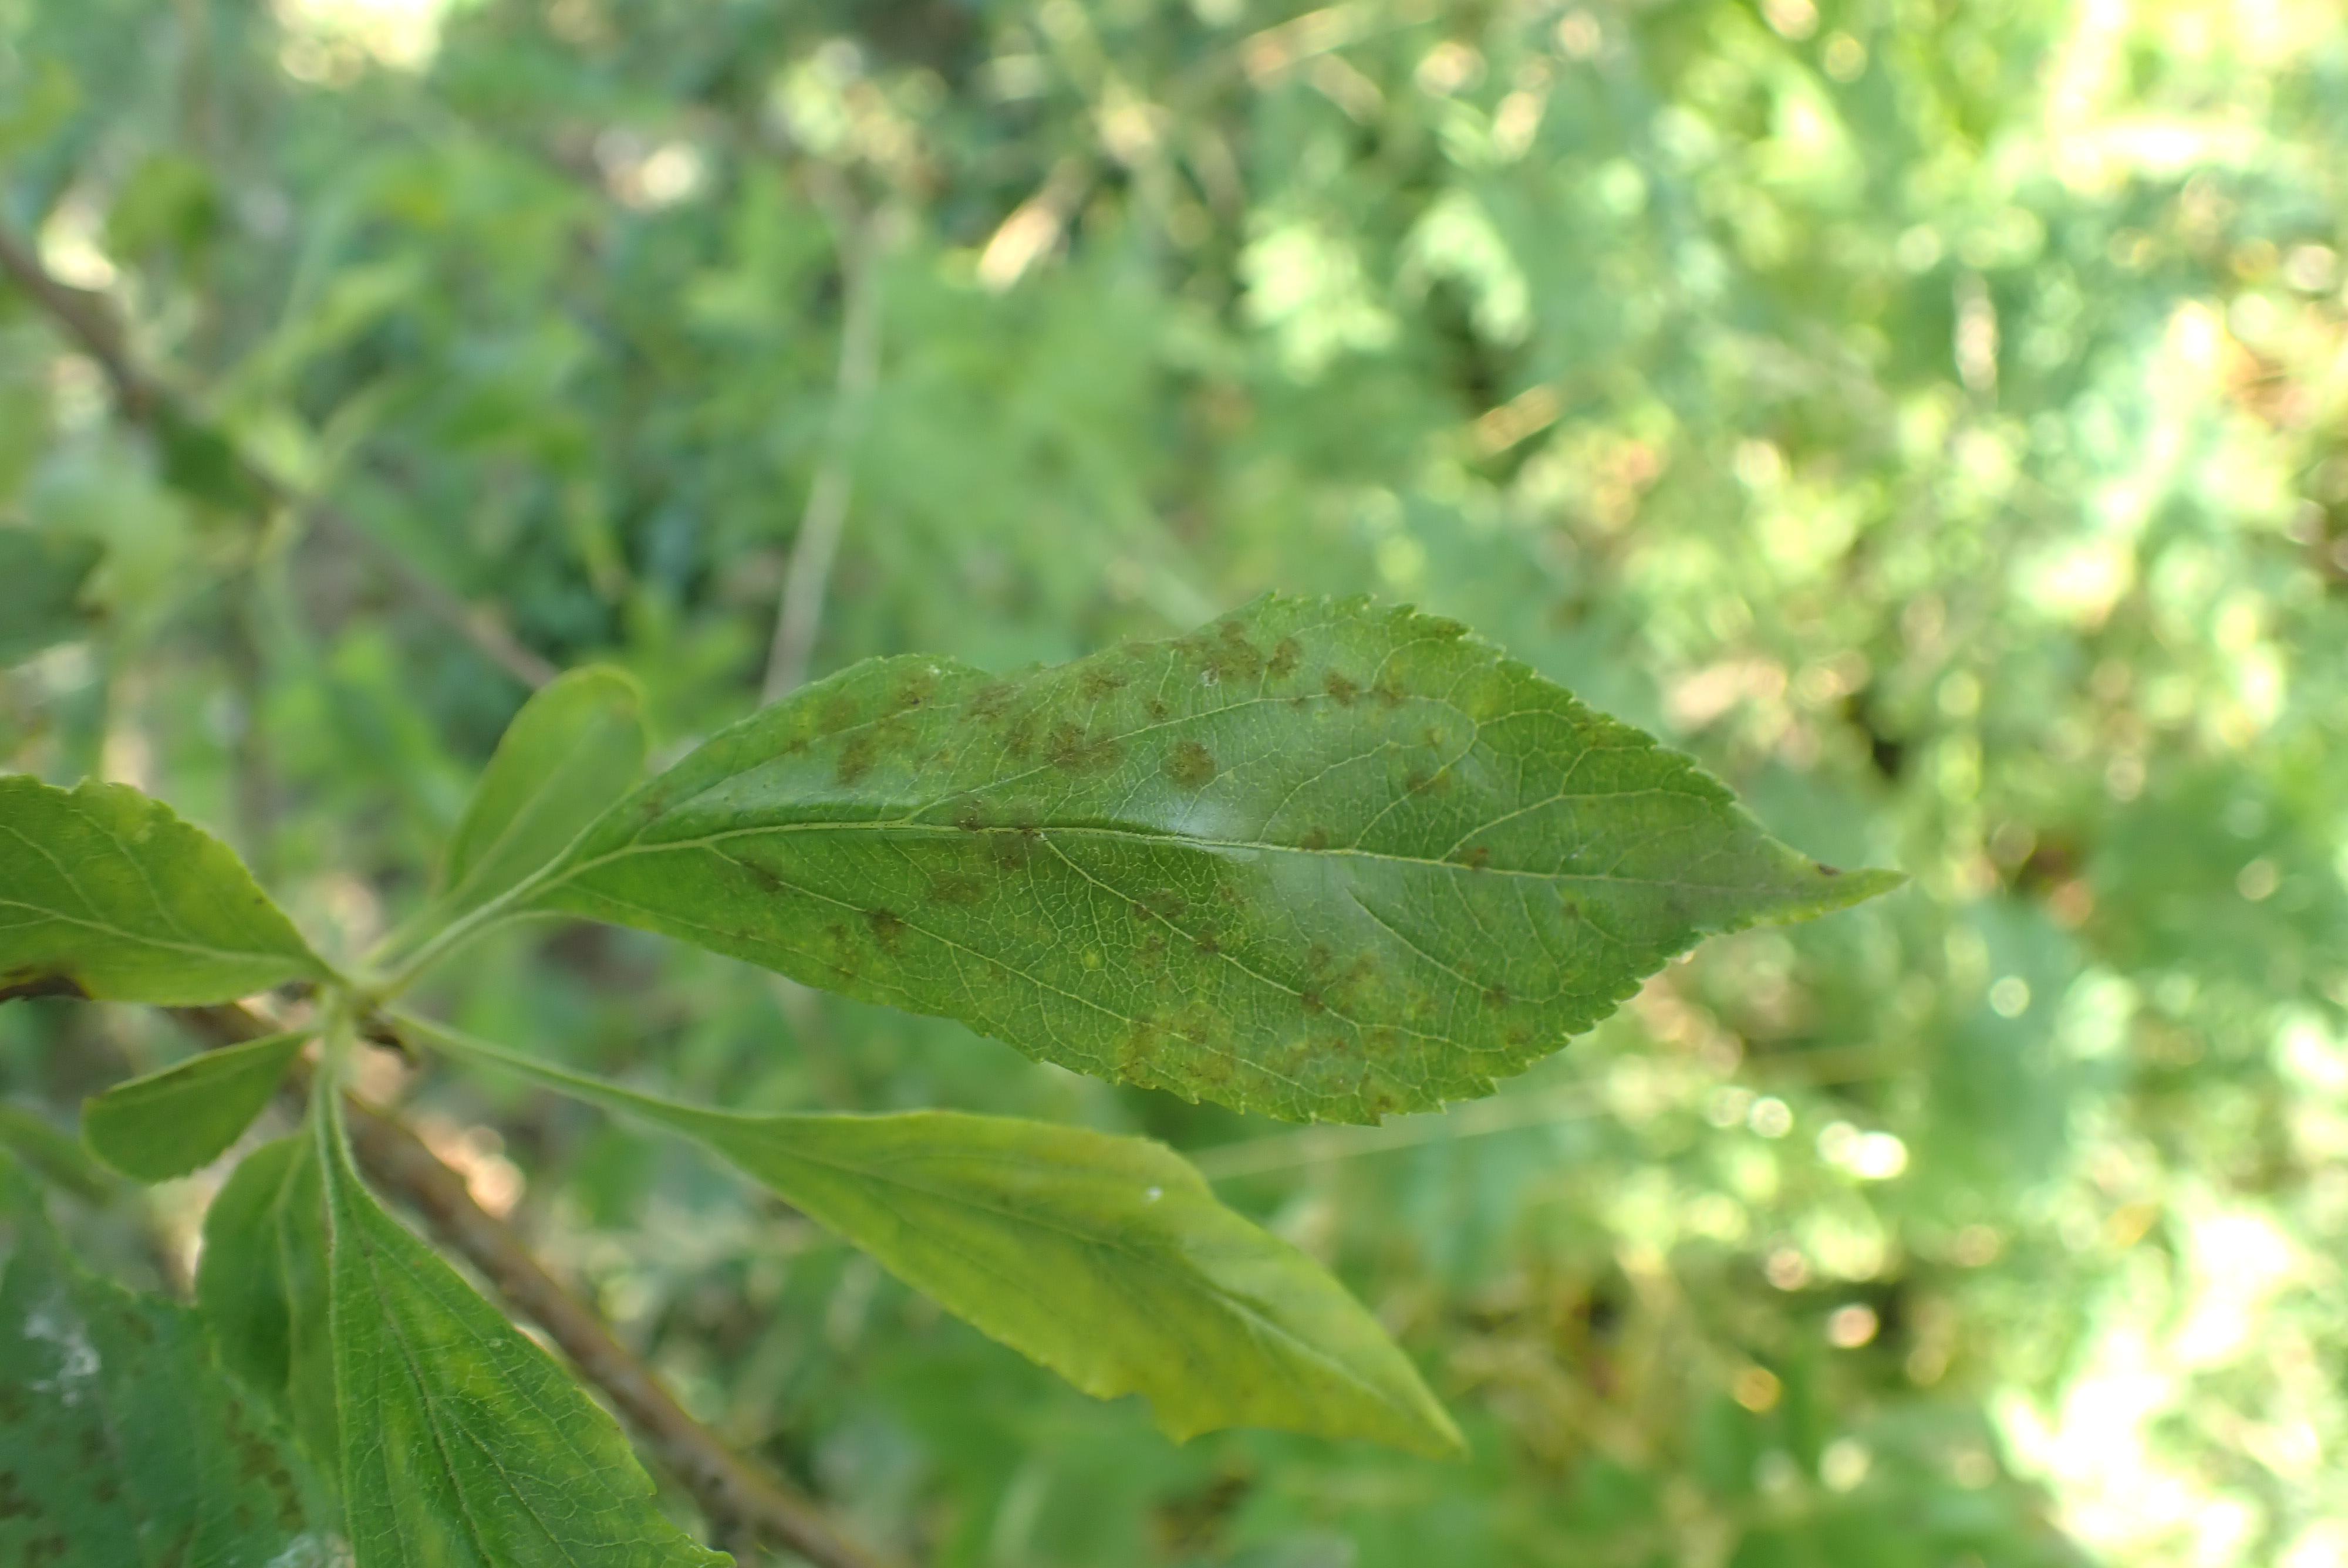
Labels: scab